John Sadananda

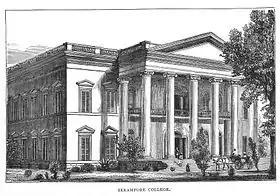
Serampore College (University), Serampore where Sadananda has associated himself for the cause of Spiritual formation for nearly twenty five years.

Ever since Sadananda's completion of graduate studies at the Protestant Regional Seminary in Bangalore in 1974, he began teaching at the Protestant Seminary in Mangalore led by Principal C. D. Jathanna both of whom taught Old Testament for successive batches of students undergoing ministerial formation at the Seminary. After a period of study leave (1978-1983), Sadananda returned to Mangalore and taught along with D. Dhanaraj. While this was so, Sadananda's postgraduate companion, G. Babu Rao, first taught Old Testament at Serampore College, Serampore and later moved to the Protestant Regional Theologiate in Hyderabad while J. W. Gladstone, his senior, taught Church History at the Kerala United Theological Seminary in Trivandrum.